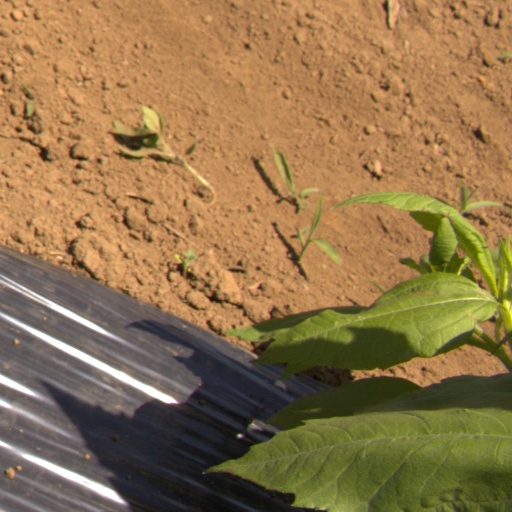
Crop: Jerusalem artichoke